List of UK Rock & Metal Singles Chart number ones of 2009

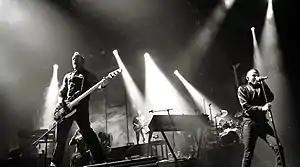
"New Divide" by Linkin Park was the longest-running number one of 2009, spending 13 weeks atop the chart.

The UK Rock & Metal Singles Chart is a record chart which ranks the best-selling rock and heavy metal songs in the United Kingdom. Compiled and published by the Official Charts Company, the data is based on each track's weekly physical sales, digital downloads and streams. In 2009, there were 18 singles that topped the 52 published charts. The first number-one single of the year was "Hand of Blood" by Welsh metalcore band Bullet for My Valentine, the lead single from the EP of the same name. The final number one of the year was "Killing in the Name" by American rap metal band Rage Against the Machine, which was the UK Singles Chart Christmas number one.